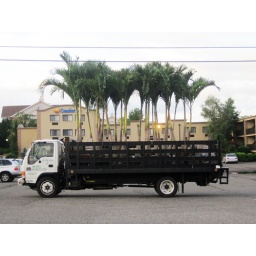
Palm trees on truck in Edgewater, New Jersey